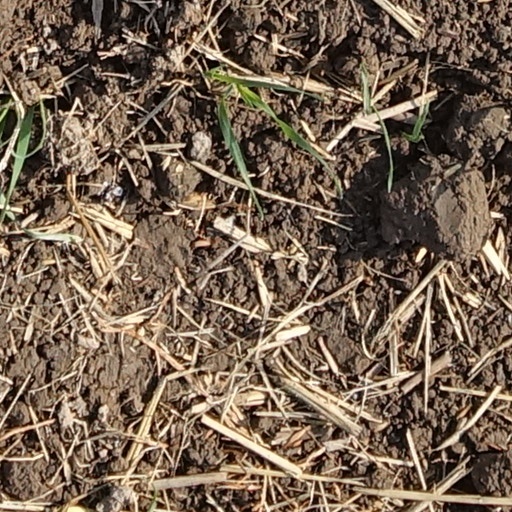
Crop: wheat